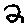
Label: 2